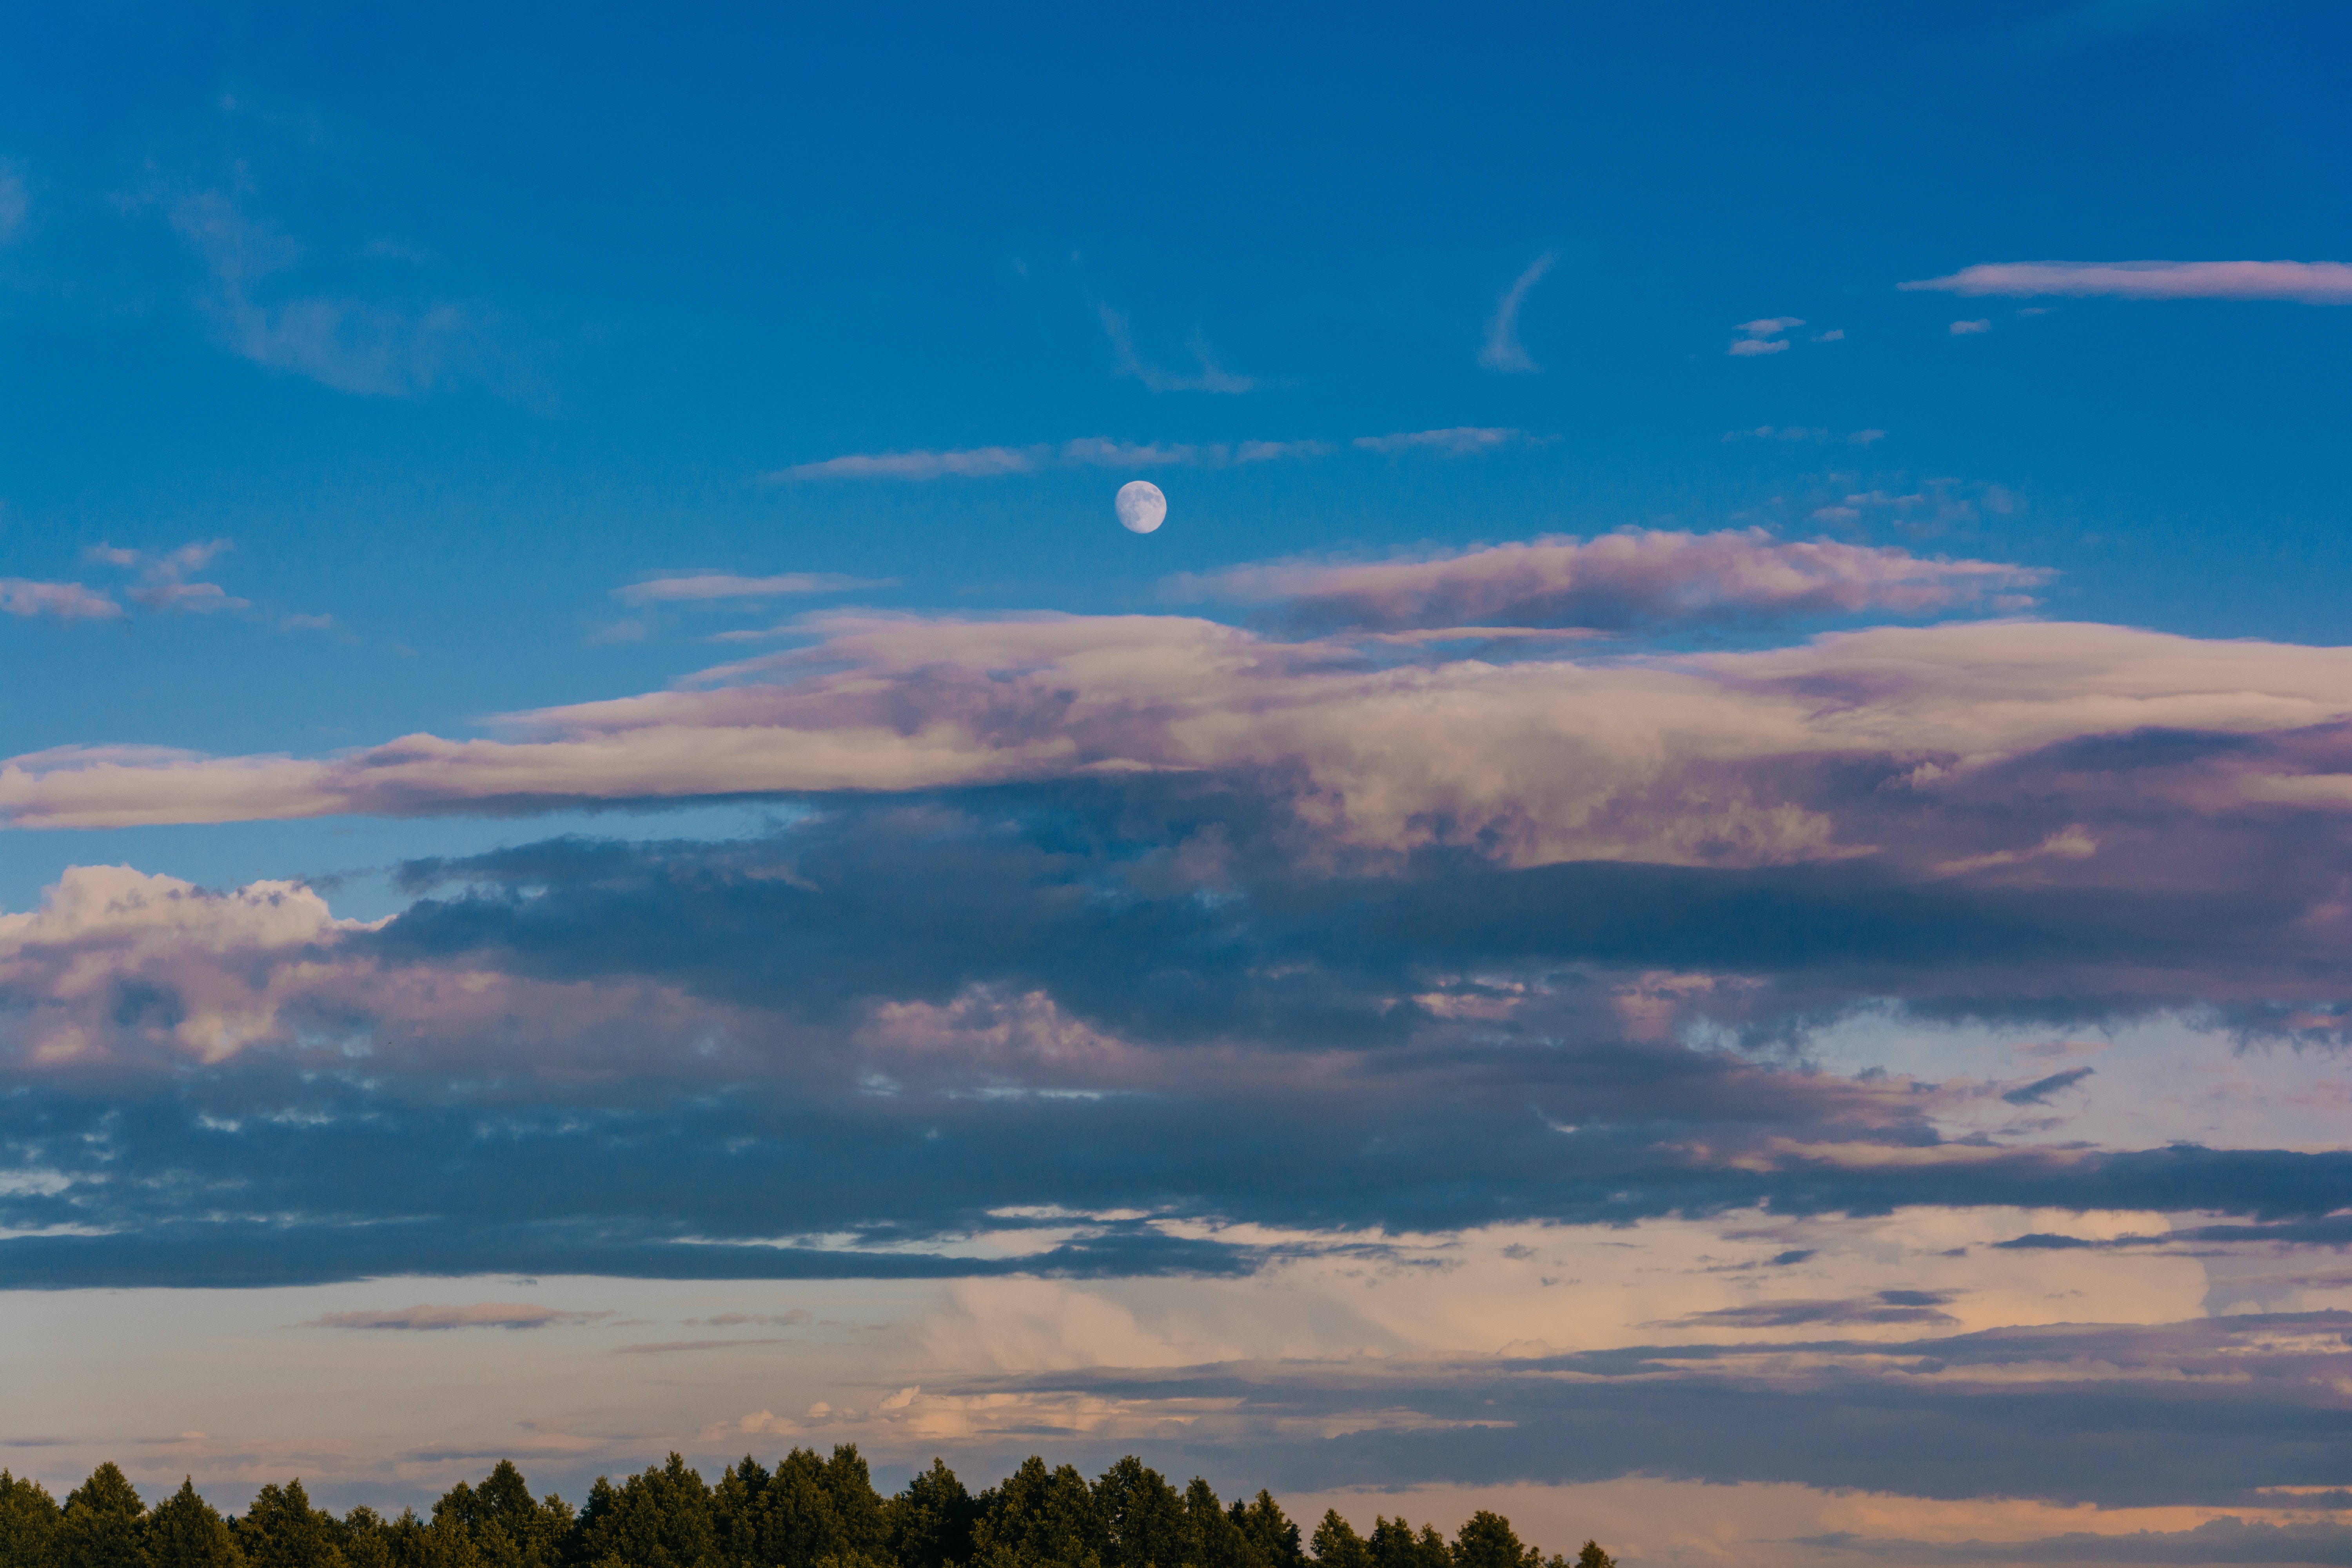
sky, cloud, daytime, horizon, atmosphere, ecosystem, cumulus, grassland, morning, plain, dawn, ecoregion, highland, field, meteorological phenomenon, sunlight, evening, prairie, calm, afterglow, hill, landscape, dusk, steppe, computer wallpaper, wind